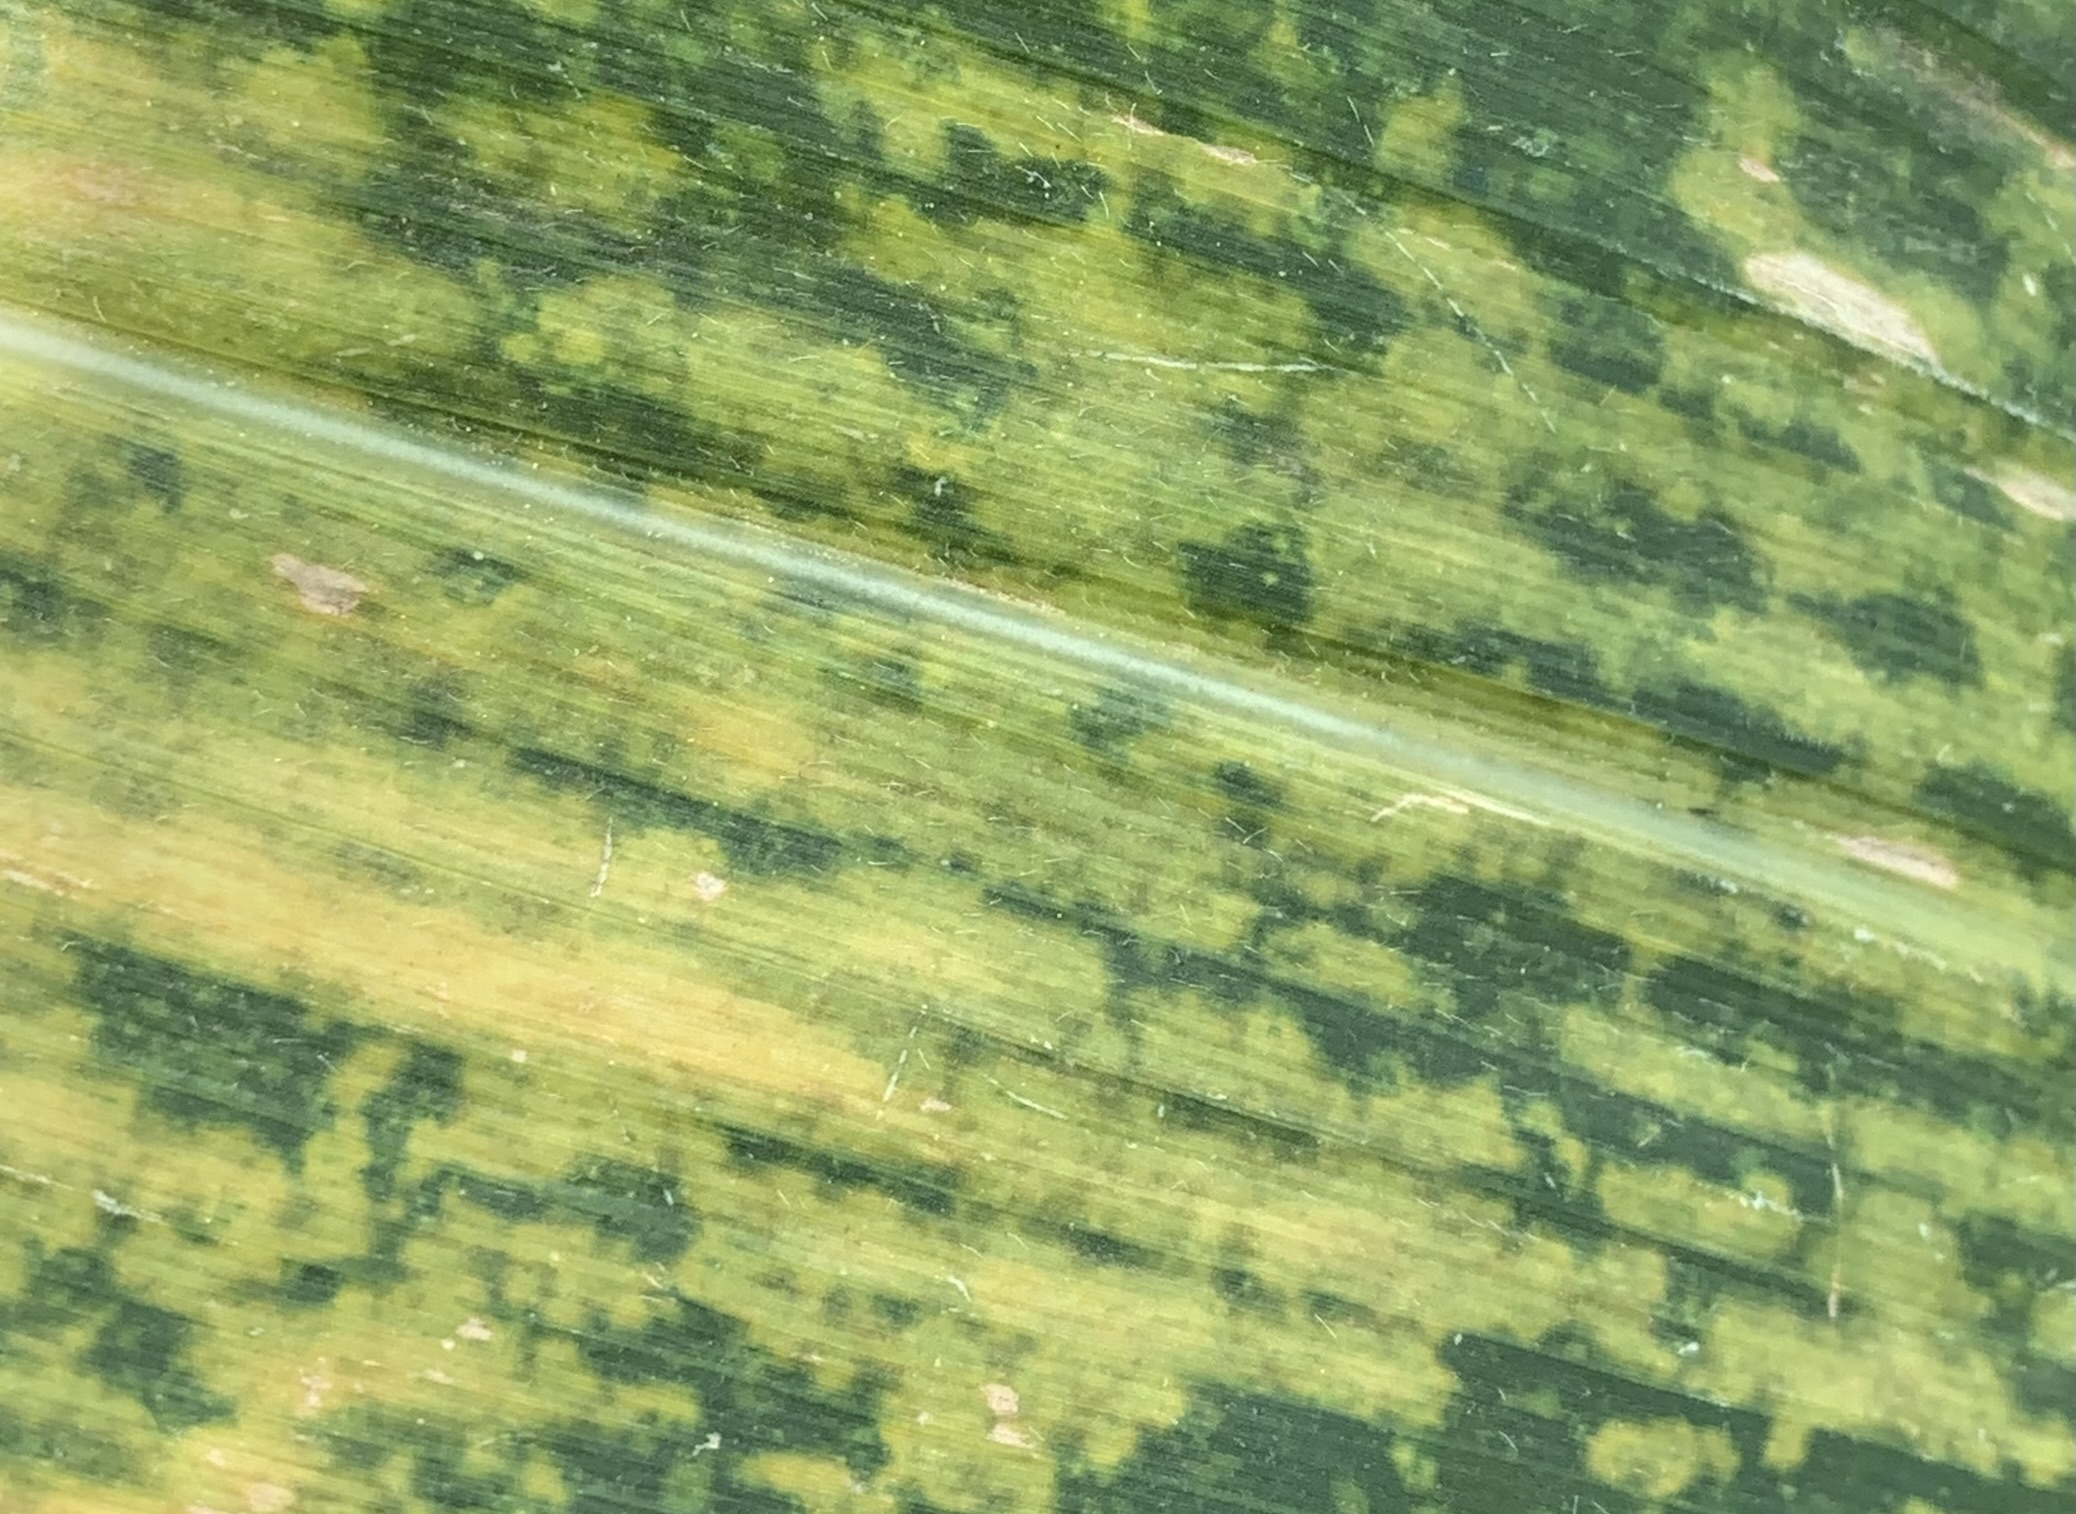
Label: MLN